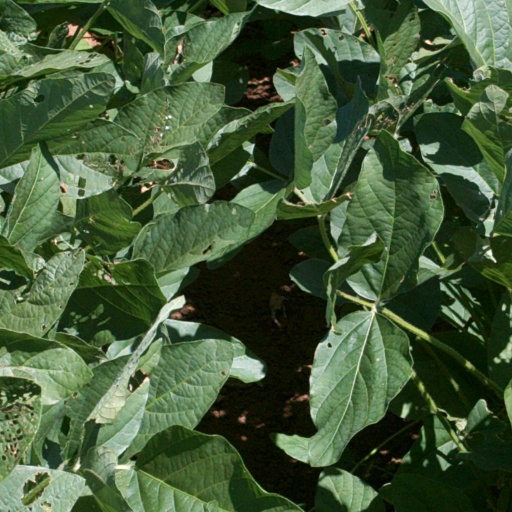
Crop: soybean